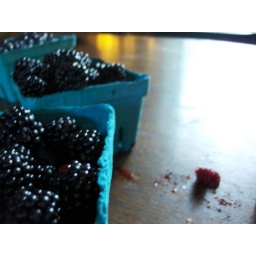
labor day weekend at the lake house in bridgman, michigan with 17 of our closest friends :D